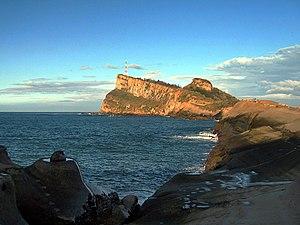
Yehliu est une péninsule et un géoparc, sur la côte nord de Taïwan, entre Taipei et Chilung, célèbre pour de curieuses figures formées par l'érosion.